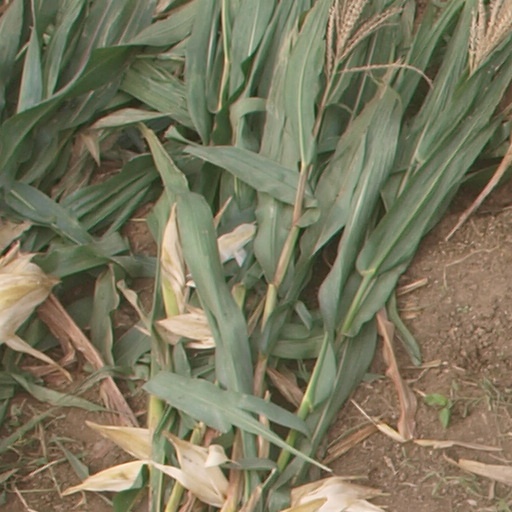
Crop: maize; corn